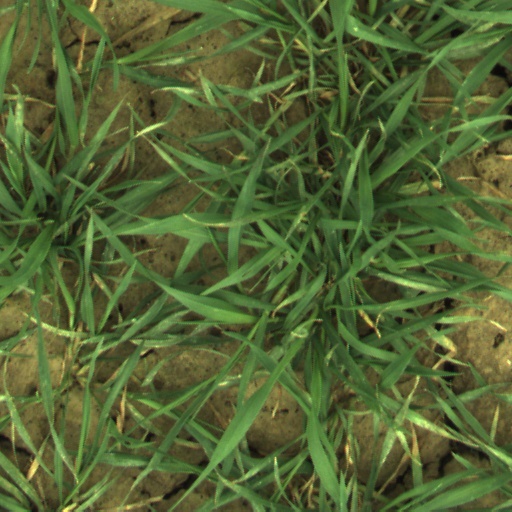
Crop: wheat